Massacres during the Greek War of Independence

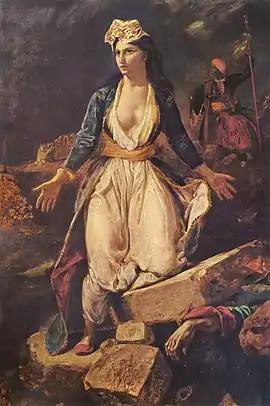
"Greece Expiring on the Ruins of Missolonghi" (1827, Musée des Beaux-Arts, Bordeaux)

The Turks and Egyptians ravaged several Greek islands during the Greek Revolution, including those of Samothrace (1821), Chios (1822), Kos, Rhodes, Kasos and Psara (1824). The massacre of Samothrace occurred on September 1, 1821, where a Turkish fleet under the Kapudan Pasha Nasuhzade Ali Pasha killed most of the male population, took the women and children to slavery and burned down their homes. The Chios Massacre of 1822 became one of the most notorious occurrences of the war. It is estimated that up to 100,000 Chiots were killed or enslaved during the massacre, while 20,000 escaped as refugees. Mehmet Ali, the Pasha of Egypt, dispatched his fleet to Kasos and on May 27, 1824 killed the population. A few weeks later, the fleet under Koca Hüsrev Mehmed Pasha destroyed the population of Psara.